Symposium

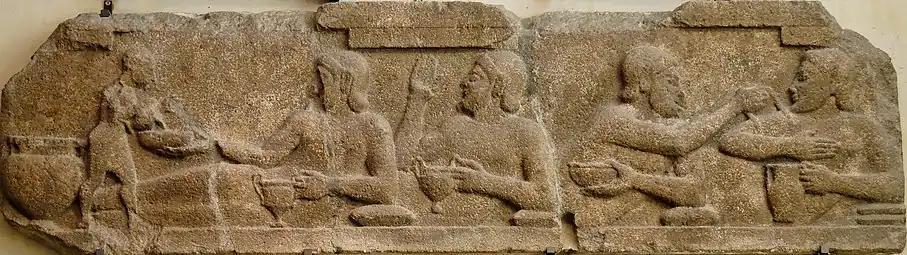
Banquet scene from a Temple of Athena (6th century BC relief)

The Greek symposium was a key Hellenic social institution. It was a forum for the progeny of respected families to debate, plot, boast, or simply to revel with others. They were frequently held to celebrate the introduction of youth into aristocratic society. Symposia were also held by aristocrats to celebrate other special occasions, such as victories in athletic and poetic contests. Many archaic poetic sources were written by members of the social elite communities, and so may not be completely representative of the whole local society.